Amar Jyoti

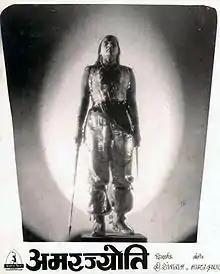

Amar Jyoti (Eternal Flame) is a 1936 Hindi social, action adventure, drama film directed by V. Shantaram. Produced by Prabhat Film Company and cited as a "noteworthy" film along with Shantaram's earlier "Amrit Manthan" (1934), the film had actress Durga Khote performing one of her most "memorable" roles. K. Narayan Kale wrote the story with dialogues by Narottam Vyas. The music was composed by Master Krishnarao. The director of photography was V. Avadhoot, and the cast included Durga Khote, Chandra Mohan, Shanta Apte, Nandrekar, Vasanti and Narayan Kale.